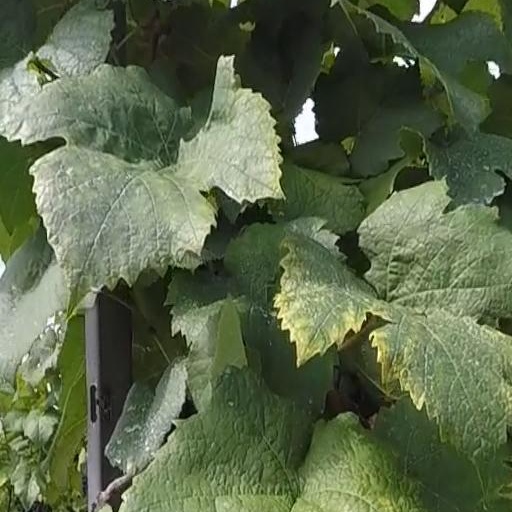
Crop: grape